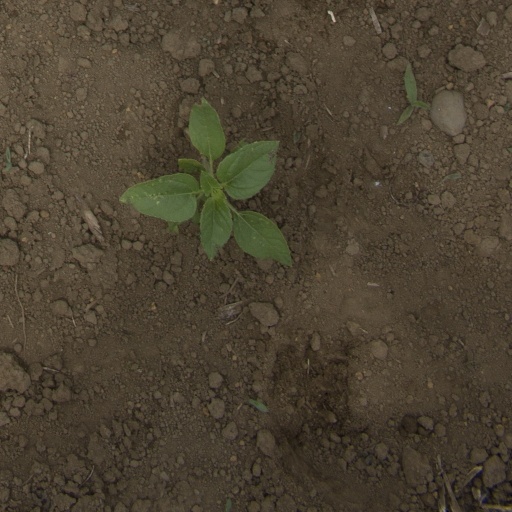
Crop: Jerusalem artichoke